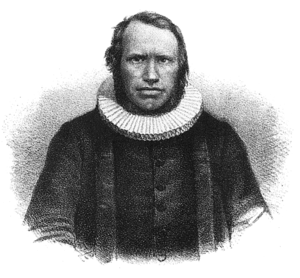
Hans Schreuder
Hans Paludan Smith Schreuder var en norsk missionær.